Manfred Hofmann

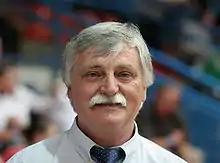
Manfred Hofmann

Manfred Hofmann (born 30 January 1948 in Großwallstadt) is a former West German handball player who competed in the 1976 Summer Olympics.